Midsummer

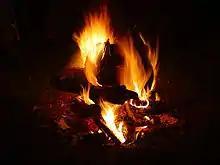
Solstice fire in Montana

"Ivanjdan" is celebrated on 7 July, according to the Serbian Orthodox Church. Saint John (Sveti Jovan) is known by the name "Igritelj" (dancer) because it is thought the sun is dancing on this day. Among traditions are that girls watch the sunrise through their wreath, to become red as the sun, towards the evening in the heights, "Ivanjske vatre" (kresovi, "bonfire") are lit, and dancing and singing takes place. It is a tradition for people to become godfathers and blood brothers on this day, as John is a symbol of character and rectitude.